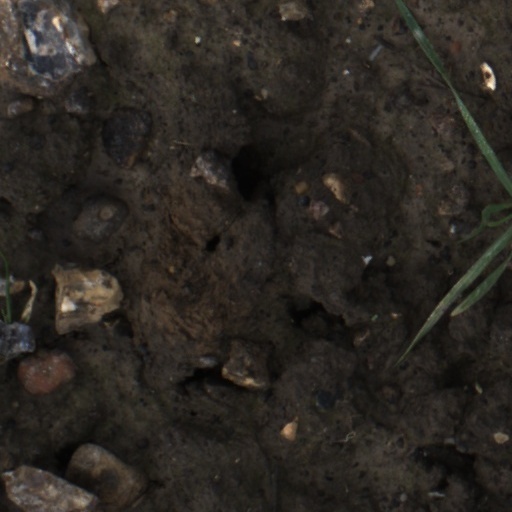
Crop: wheat